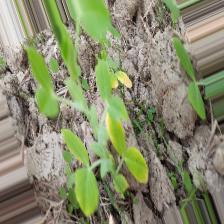
Label: Normal